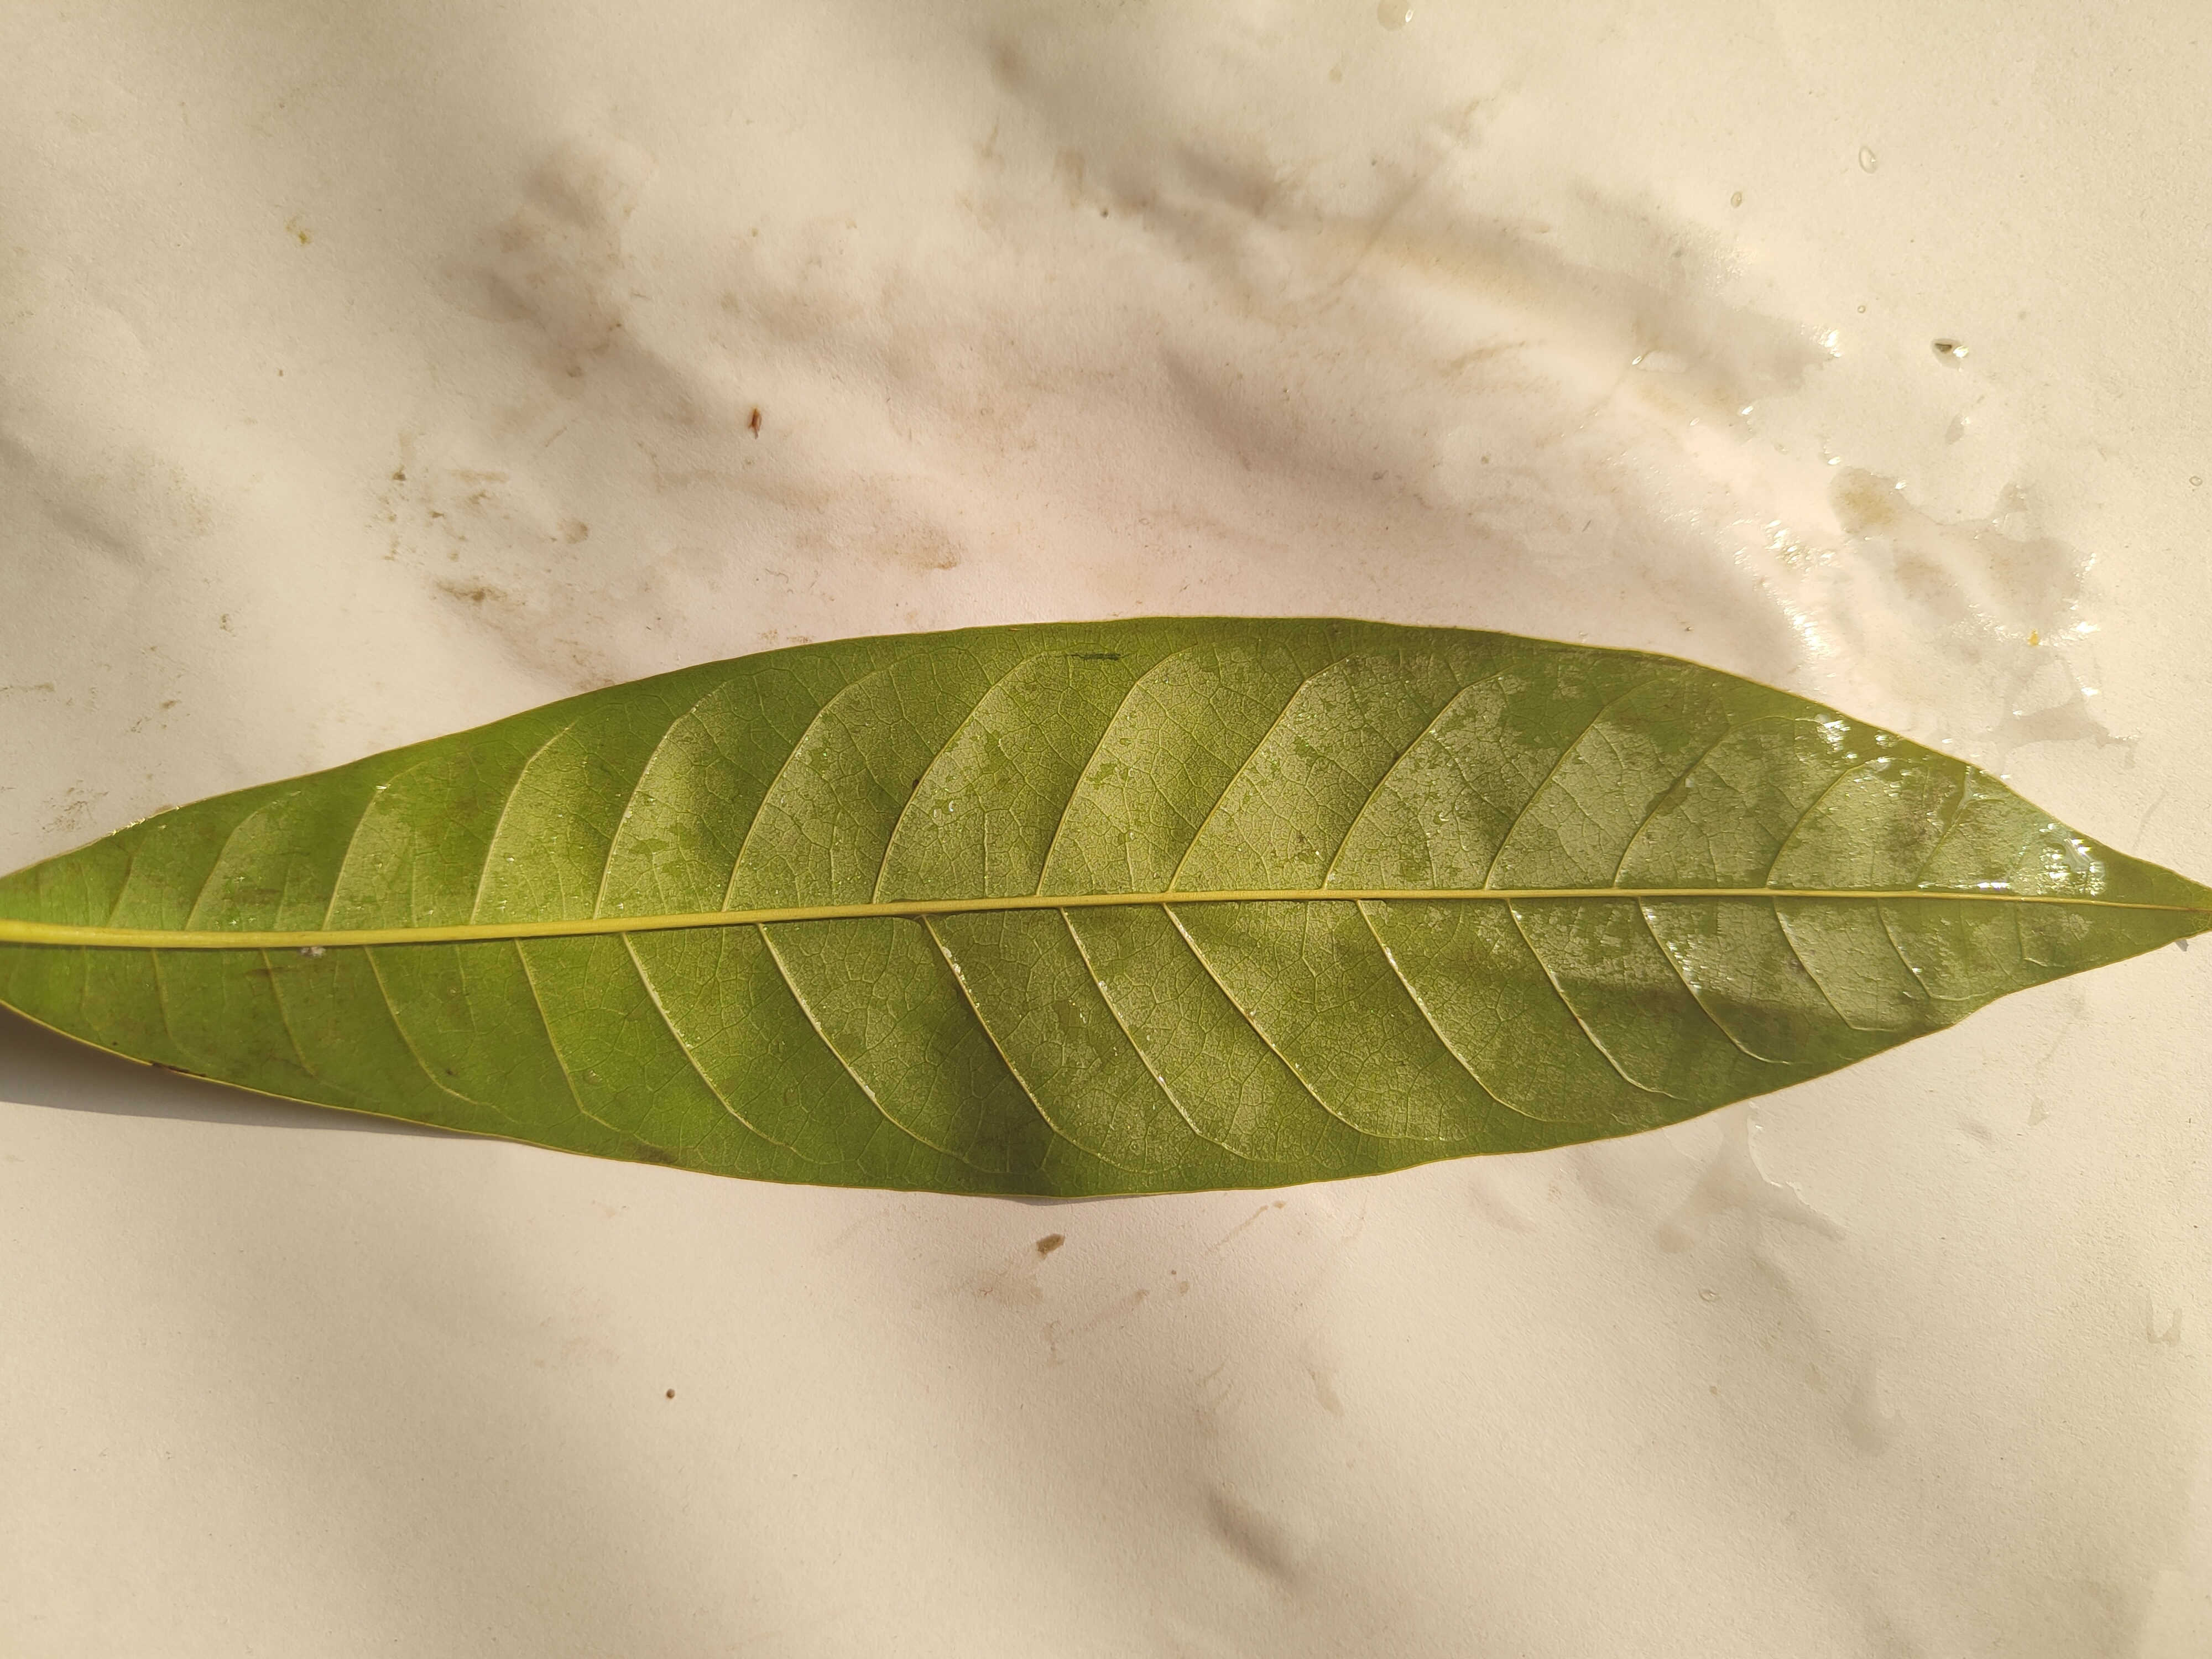
Leaf variety: Custard Apple